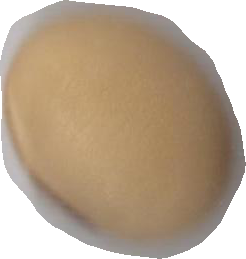
Variety: Anjasmoro